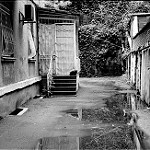
Label: street